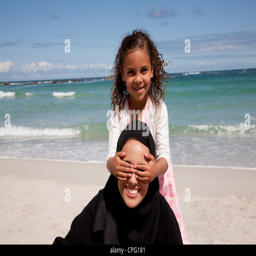
girl covering the eyes of her arab mother at the beach , smiling